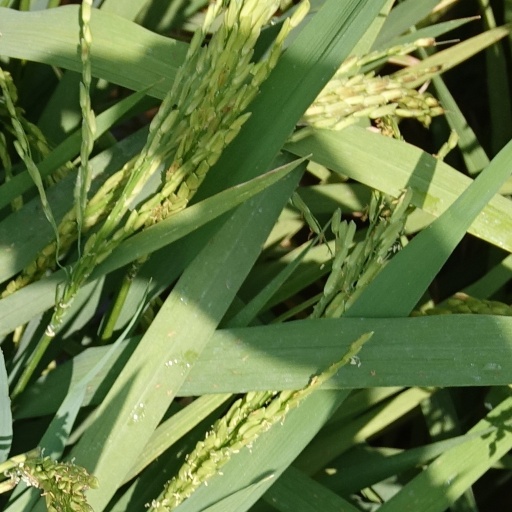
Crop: rice